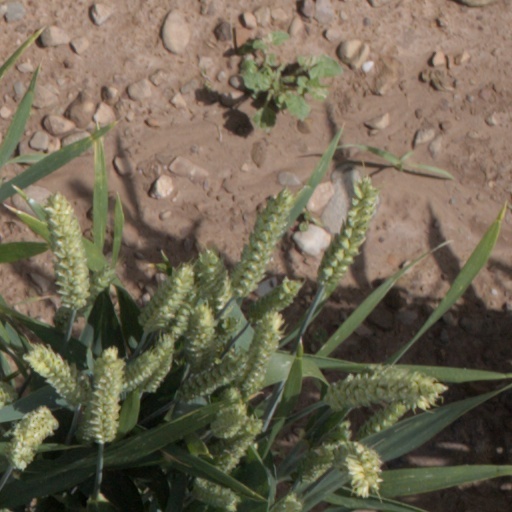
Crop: wheat